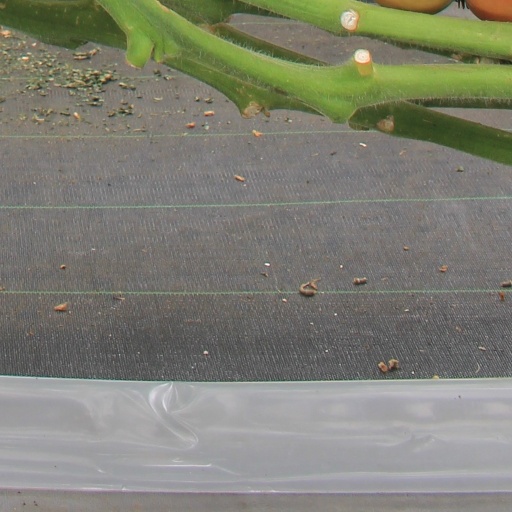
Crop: tomato